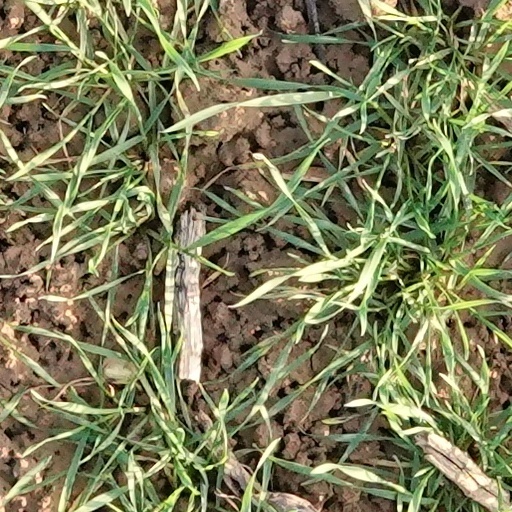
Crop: wheat